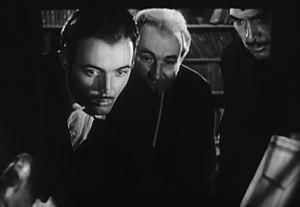
John Alvin Hoffstadt, né le 24 octobre 1917 à Chicago et mort le 27 février 2009 à Thousand Oaks, est un acteur américain, connu comme John Alvin.